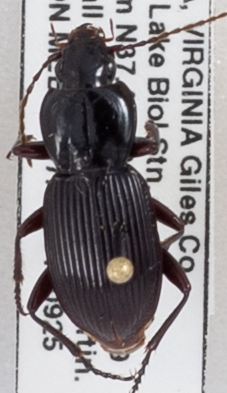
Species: Pterostichus tristis
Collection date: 2018-09-25
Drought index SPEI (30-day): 1.594
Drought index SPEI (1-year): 1.69
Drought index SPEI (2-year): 1.594